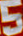
Number: 5